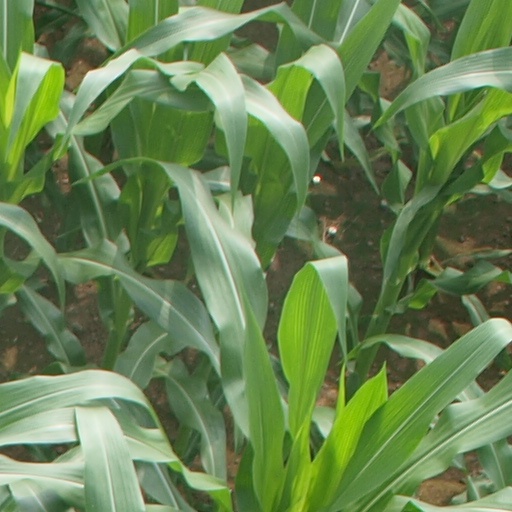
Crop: maize; corn